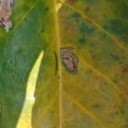
Label: Miner